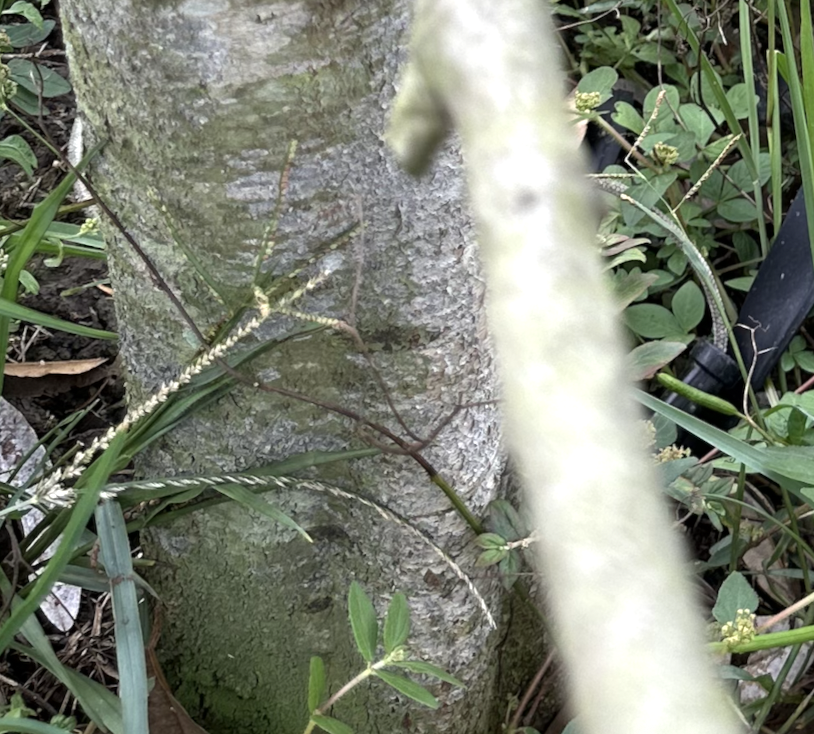
Label: pink_disease